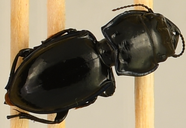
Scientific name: Pasimachus elongatus
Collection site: Central Plains Experimental Range NEON (CPER), plot CPER_006